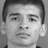
Emotion: neutral